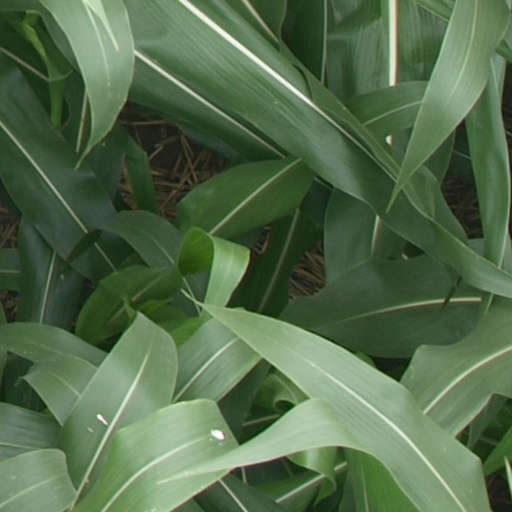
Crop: maize; corn